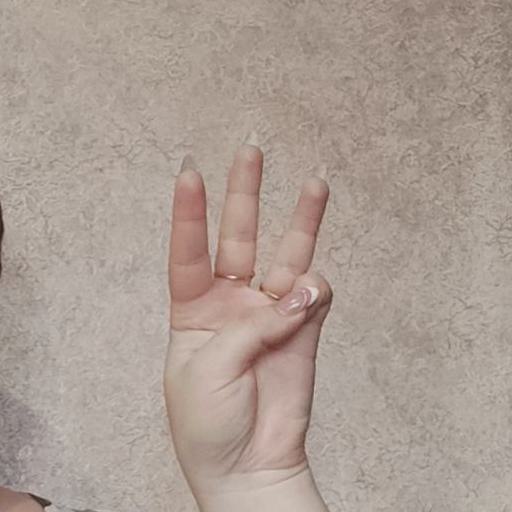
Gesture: three